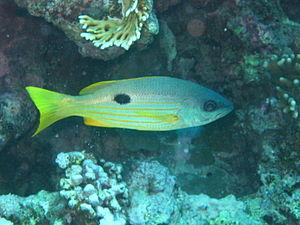
Lutjanus ehrenbergii . Photo prise en mer rouge près de Safaga
Le vivaneau carpe est une espèce de poissons de la famille des Lutjanidés.
Lutjanus est un genre de poissons de la famille des Lutjanidae, appelés en français « vivaneaux ».